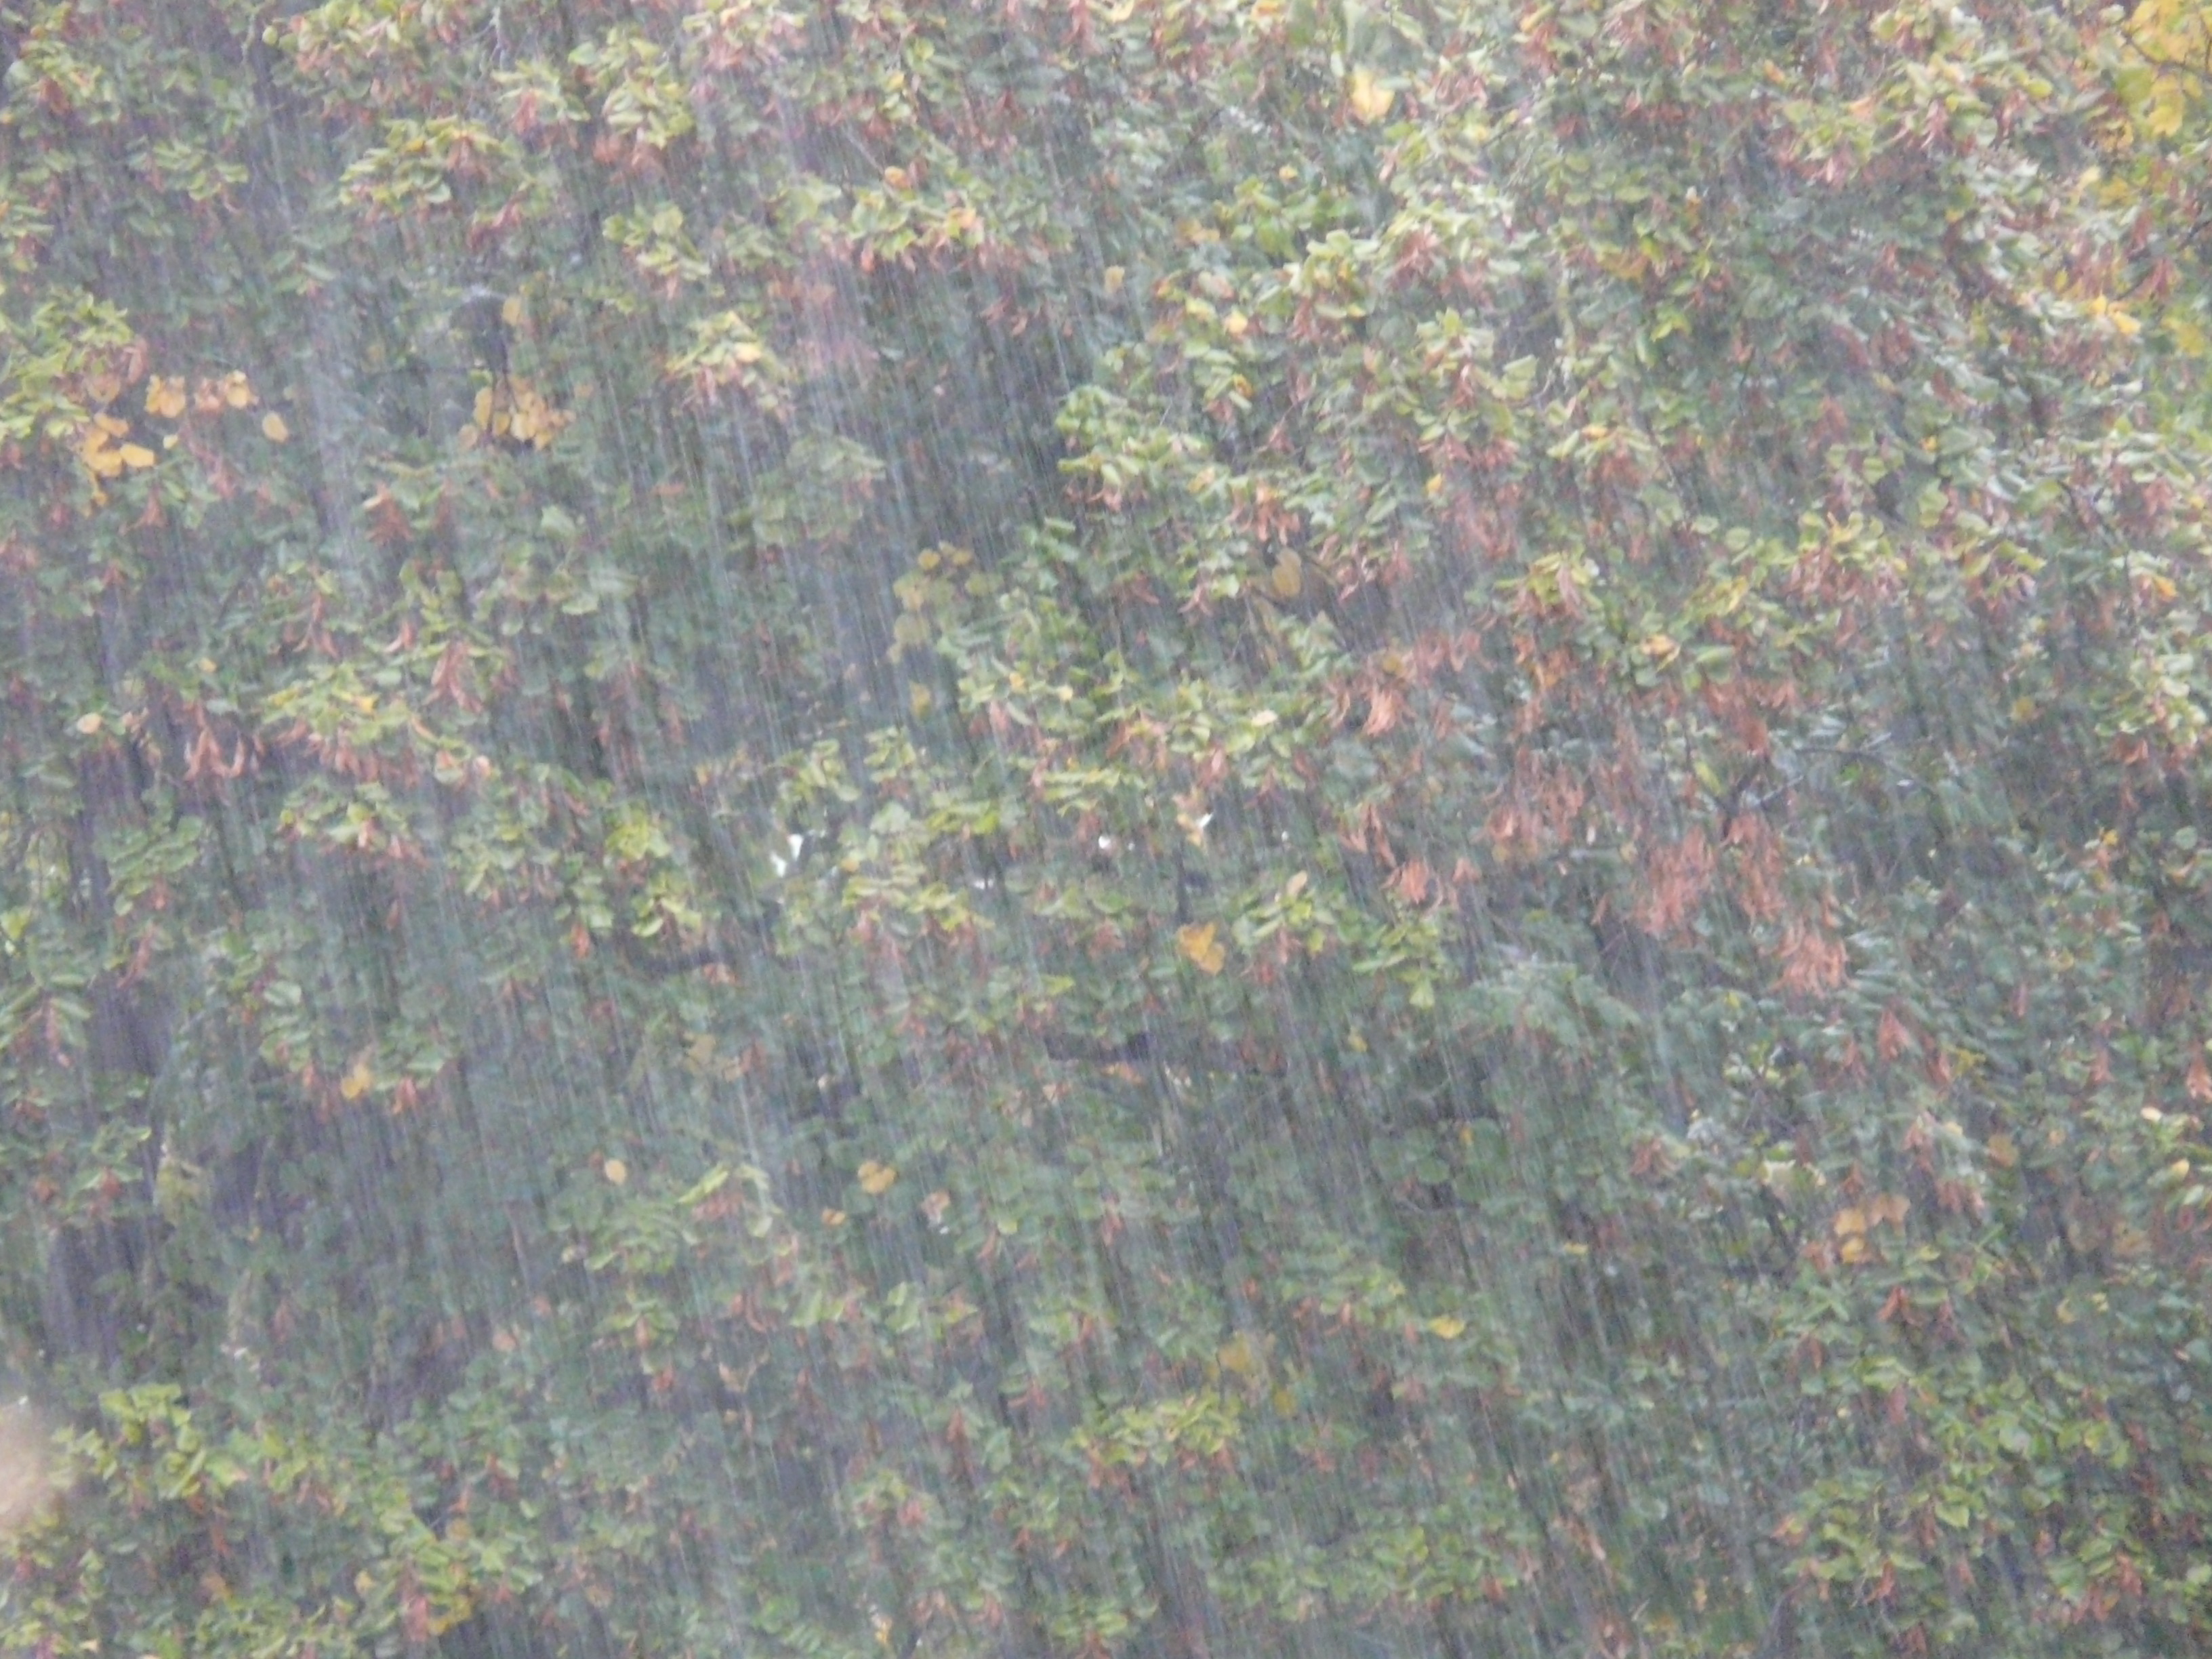
tree, water, forest, grass, plant, texture, rain, leaf, flower, raindrop, wet, barren, pattern, green, autumn, material, downpour, grey, shrub, woodland, ecosystem, rainstorm, trist, shiver, woody plant, land plant, bad water